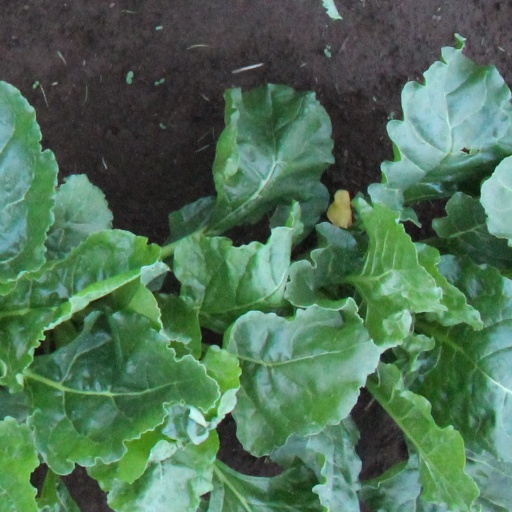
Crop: sugar beet